Pioneer Column

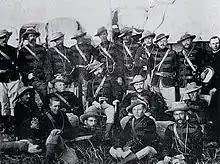
Officers of the Pioneer Corps, c. 1890

Rhodes's military advisers estimated that it would take 2,500 men and about one million pounds to win the war that would, they thought, inevitably result when Lobengula realised that Rhodes meant not only to mine but also to occupy his land. Frank Johnson, a 23-year-old adventurer, however, undertook to deliver the territory in nine months with a mere 250 men for £87,500. Frederick Selous, a hunter with close knowledge of Mashonaland, agreed to join the effort as guide. Johnson published recruitment notices in Kimberley offering each volunteer of land and 15 mining claims (aggregating about ). On the advice of Rhodes, Johnson selected for his column, from thousands of applicants, mostly the sons of rich families, so that if they were, indeed, imperiled by Lobengula their families would be more likely to enlist British government support for their rescue. Johnson's column eventually consisted of 180 civilian colonists, 62 wagons and 200 volunteers (who ultimately formed the nucleus of what became the British South Africa Police). A further party of 110 men, 16 wagons, 250 cattle and 130 spare horses later attached itself to the column. The troopers were equipped with Martini-Henry rifles, revolvers, seven-pound field guns and Maxim machine guns, as well as an electric searchlight (which they later used to good effect to intimidate Matabele warriors shadowing the column).